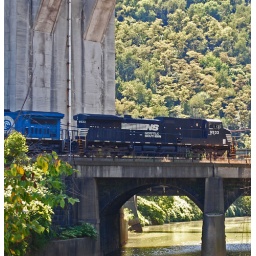
Here you see a train passing across one of the railroad bridges under the Westinghouse bridge.